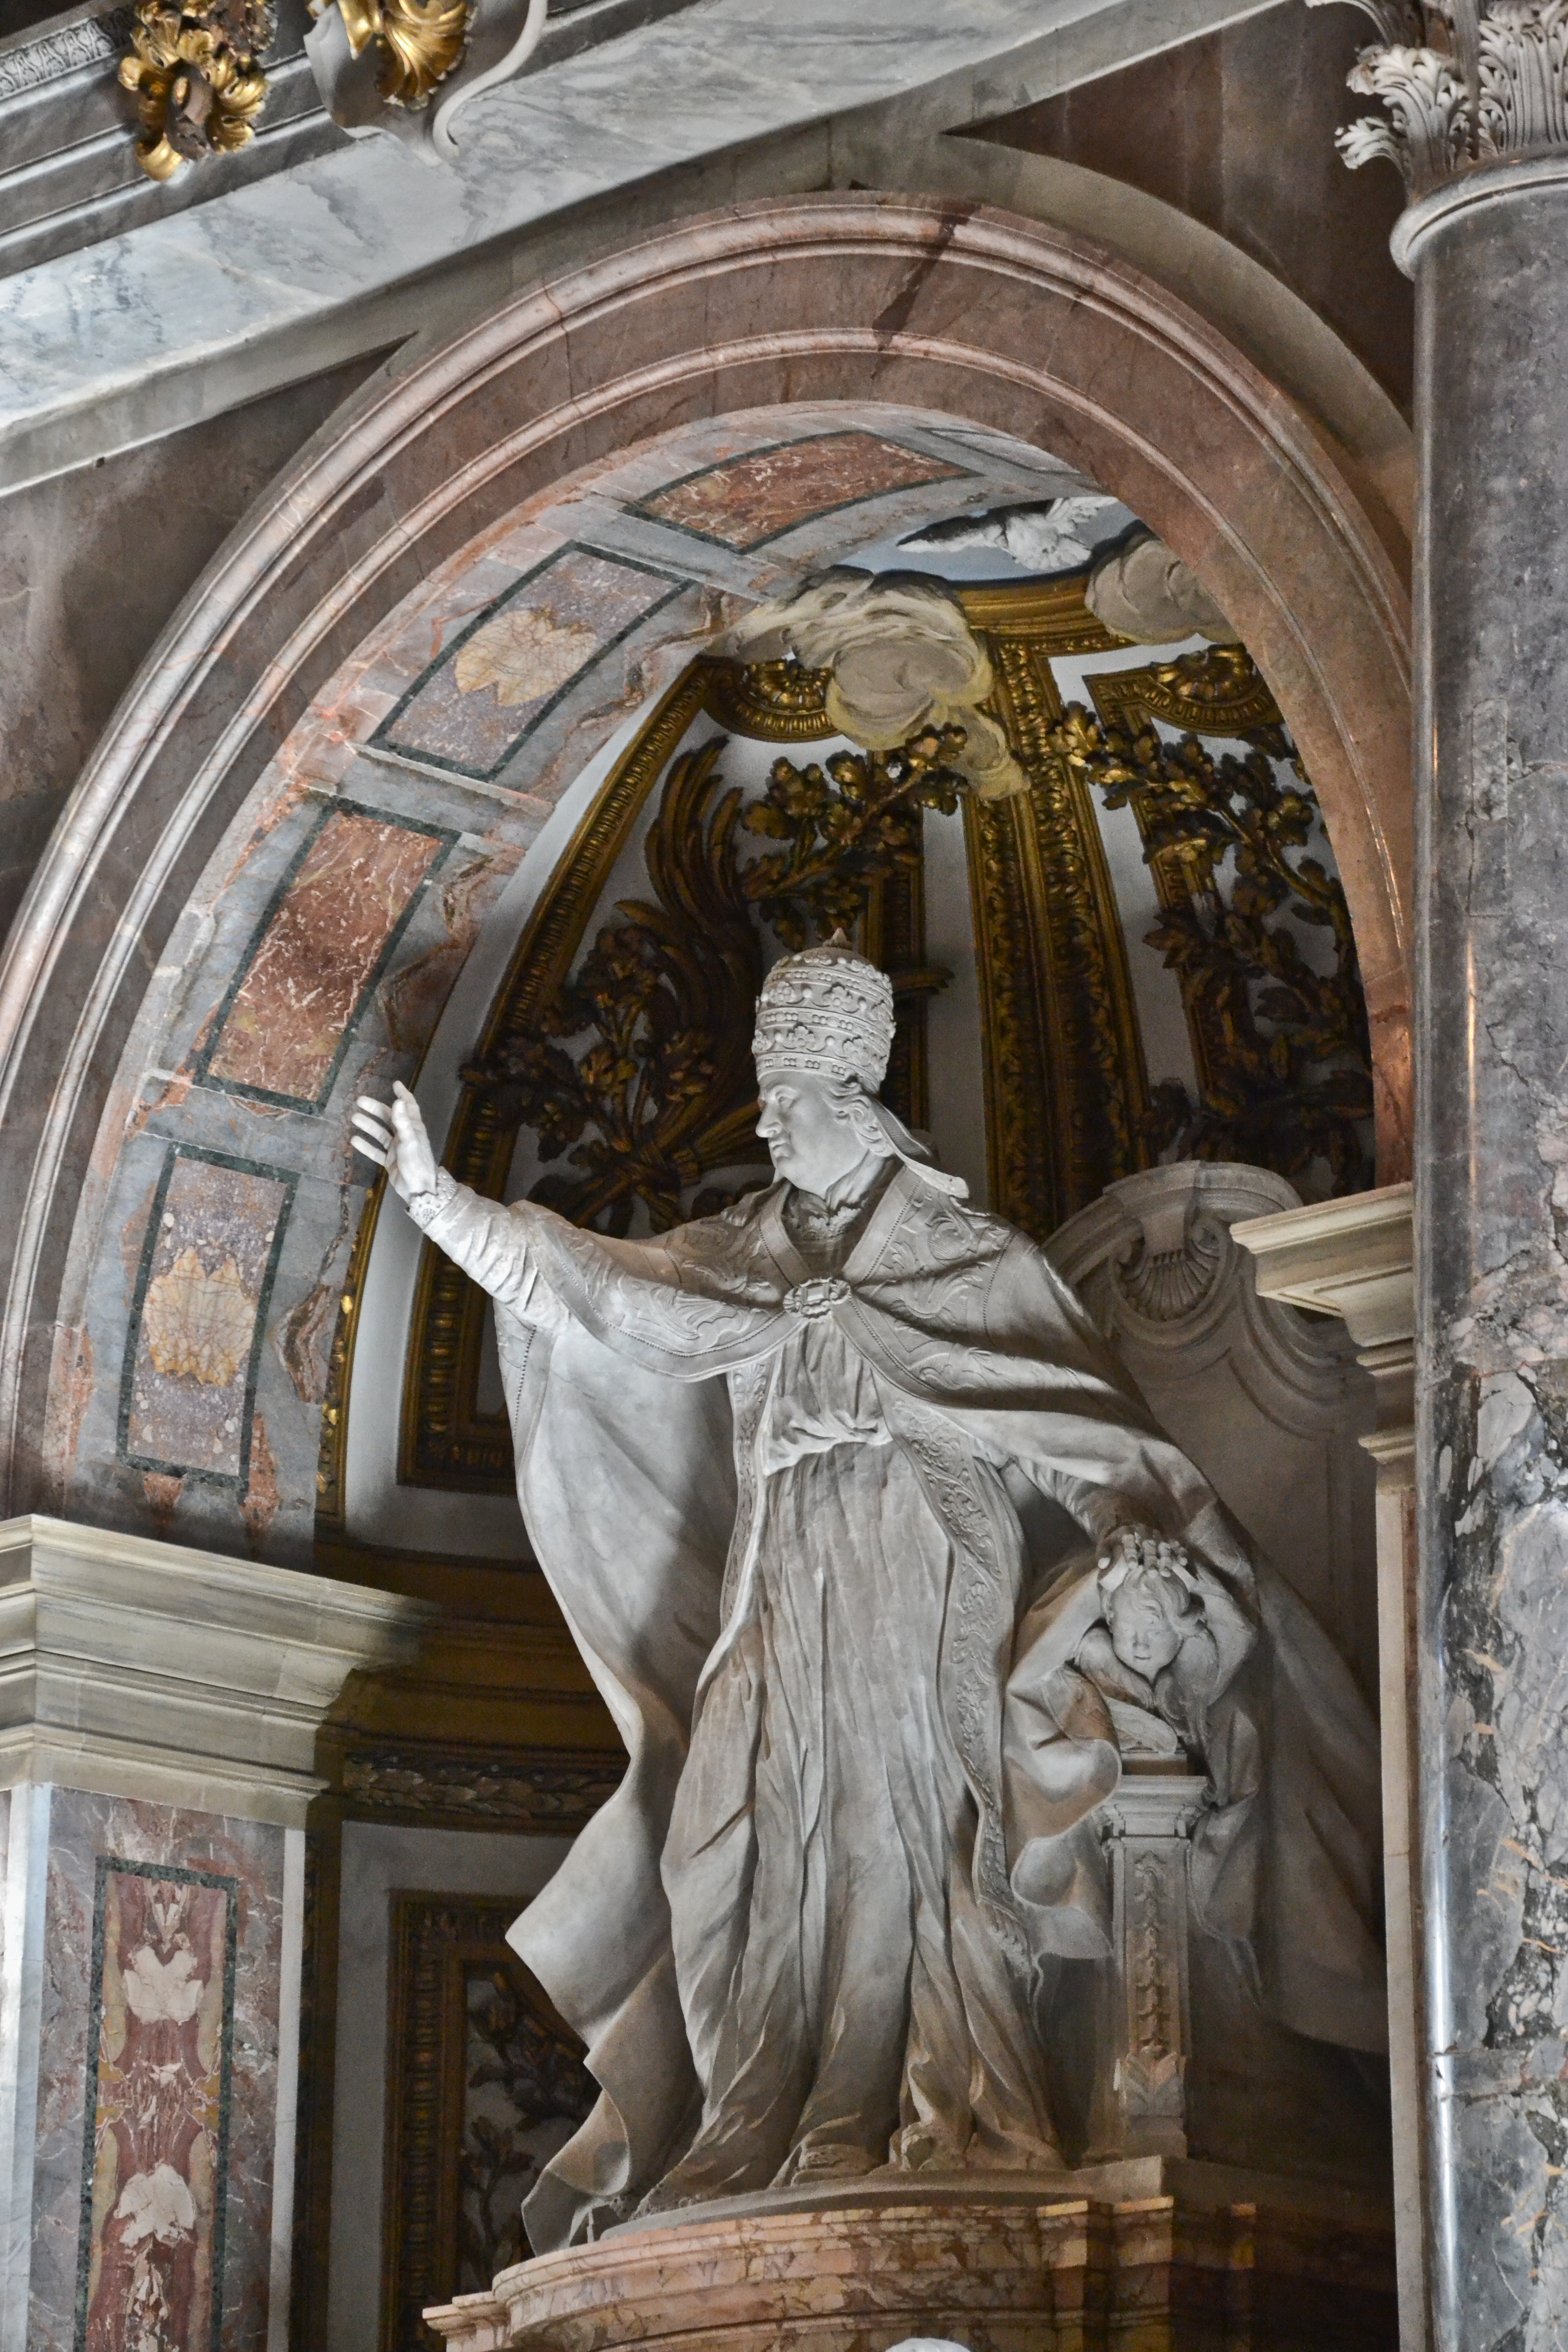
monument, statue, arch, religion, church, cathedral, place of worship, sculpture, art, rome, temple, history, pope, basilica, carving, middle ages, st peter's basilica, ancient rome, ancient history